Todaroa

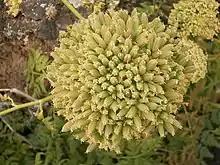

The genus name of "Todaroa" is in honour of Agostino Todaro (1818–1892), an Italian botanist. The Latin specific epithet of "aurea" means golden. Both the genus and the species were first described and published in P.B.Webb & S.Berthelot, Hist. Nat. Iles Canaries Series 3 (Vol.2; Issue 2) on page 155 in 1843.